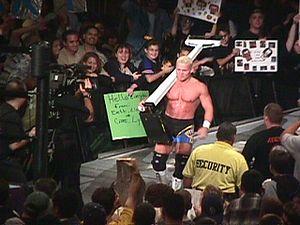
Michael John Lockwood est un catcheur américain.